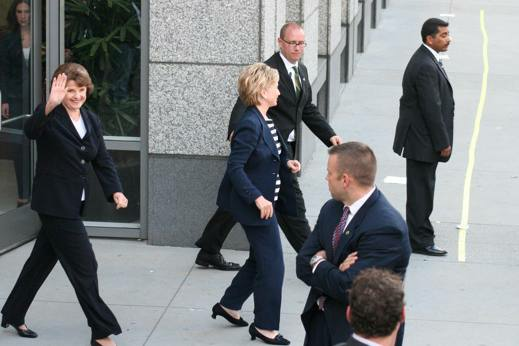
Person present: Yes